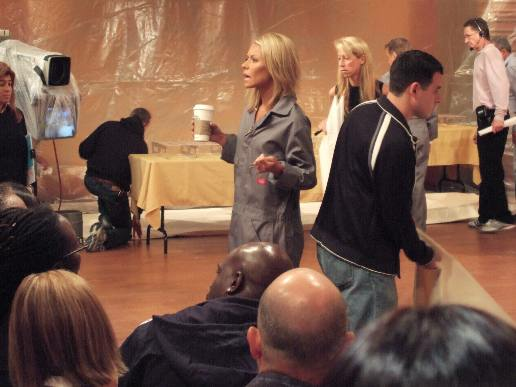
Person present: Yes